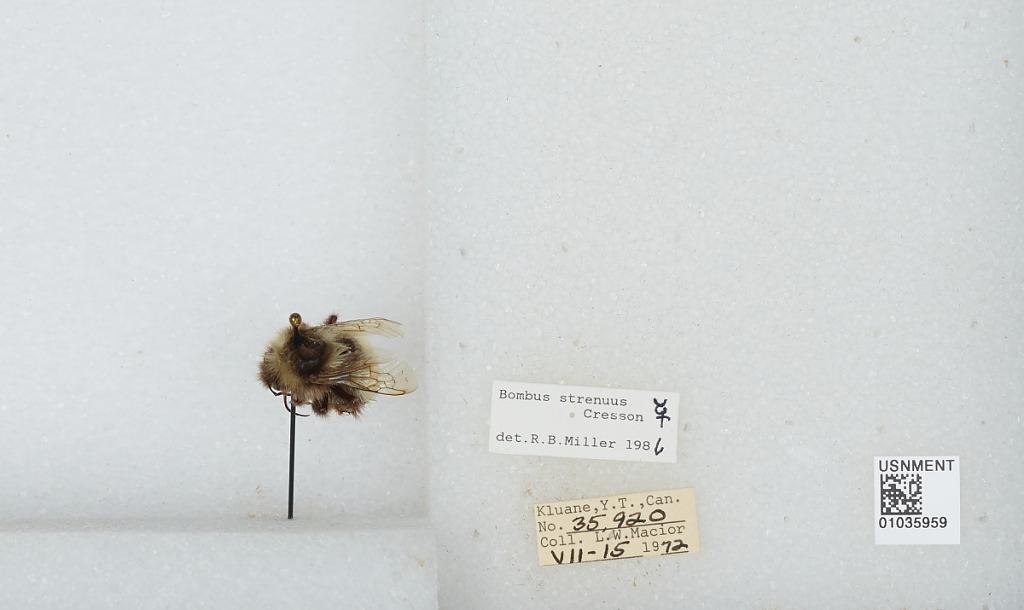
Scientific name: Bombus (Alpinobombus) neoboreus Sladen
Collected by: L. Macior
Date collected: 1972-7-15
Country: Canada
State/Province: Yukon Territory
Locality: Kluane
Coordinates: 60.75, -139.5
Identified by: Miller, R. B.